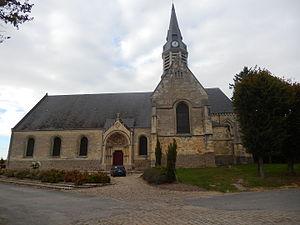
Athies (Somme) - la nef de l'église
Athies est une commune française située dans le département de la Somme en région Hauts-de-France.
Cet article recense les monuments historiques de la Somme, en France.
L'église Notre-Dame-de-l'Assomption d'Athies est situé dans le centre du village d'Athies, dans l'est du département de la Somme, au sud de Péronne.